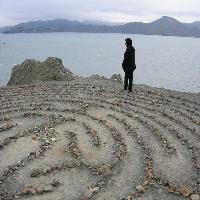
Weather: cloudy or overcast